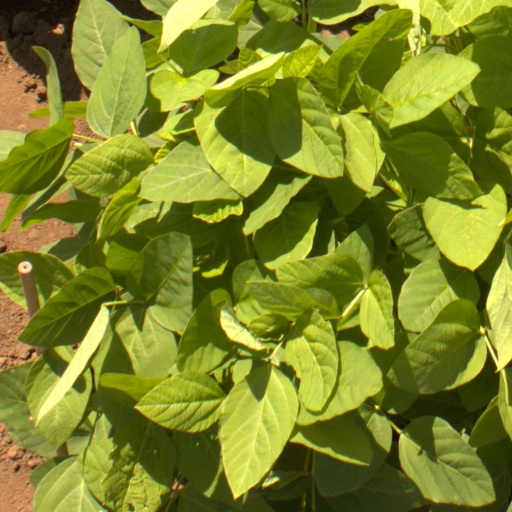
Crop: soybean